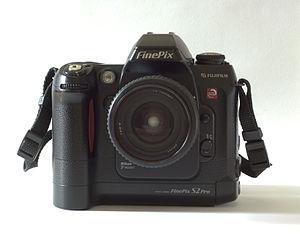
Le Fujifilm FinePix S2 Pro est un appareil photographique reflex numérique produit par Fujifilm, il fait suite au Finepix S1 Pro.